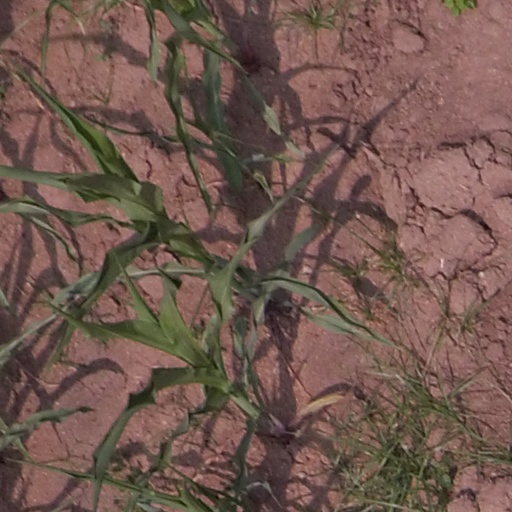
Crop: maize; corn